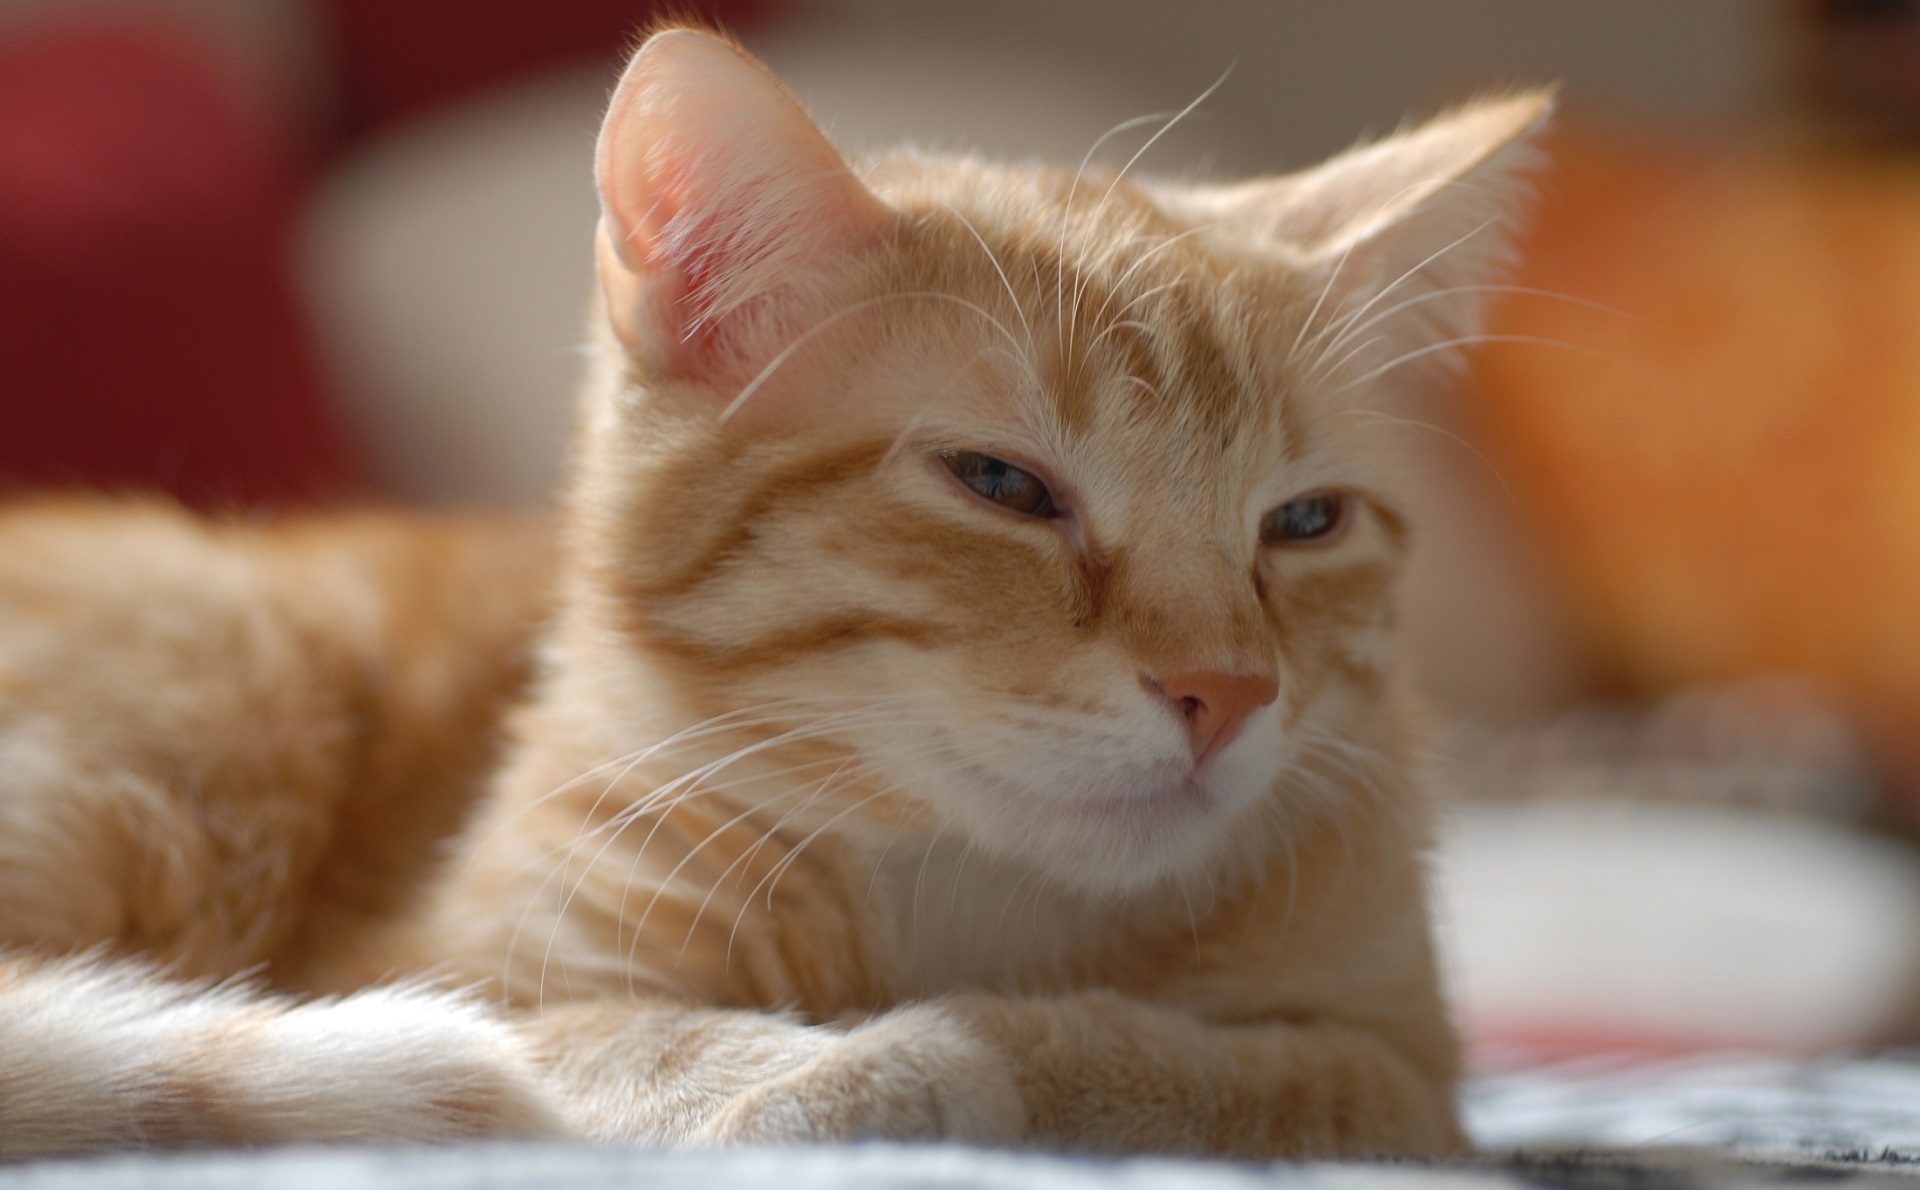
looking, pet, portrait, kitten, cat, feline, calm, mammal, close, fauna, relaxing, close up, nose, whiskers, kitty, vertebrate, domestic, resting, european shorthair, small to medium sized cats, cat like mammal, carnivoran, domestic short haired cat